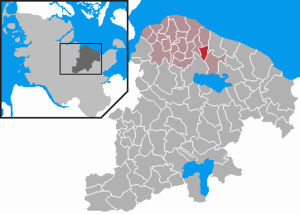
Bendfeld
Kort
Bendfeld er en by og en kommune i det nordlige Tyskland, beliggende i Amt Probstei i den nordlige del af Kreis Plön. Kreis Plön ligger i den østlige/centrale del af delstaten Slesvig-Holsten.